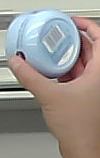
Product: nivea_baby